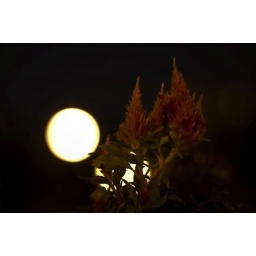
Not really. Just two street lights behind the plant near us at joe's garage. Just practicing the night photography.